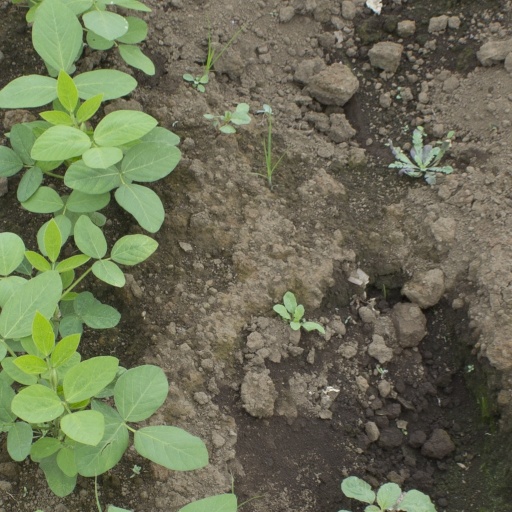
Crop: soybean